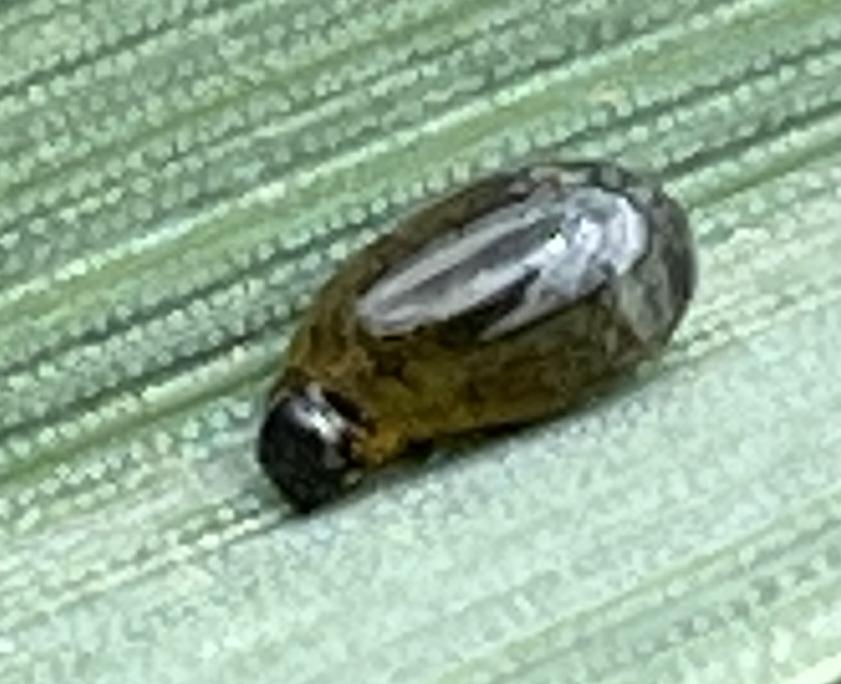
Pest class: cereal_leaf_beetle